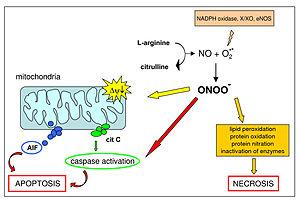
L'ion peroxynitrite et l'acide peroxynitreux sont connus depuis le début du XXᵉ siècle. Depuis le milieu des années 1990, ces deux entités prennent une importance croissante dans la compréhension de nombreux phénomènes cellulaires, et en particulier dans l'explication du suicide cellulaire.